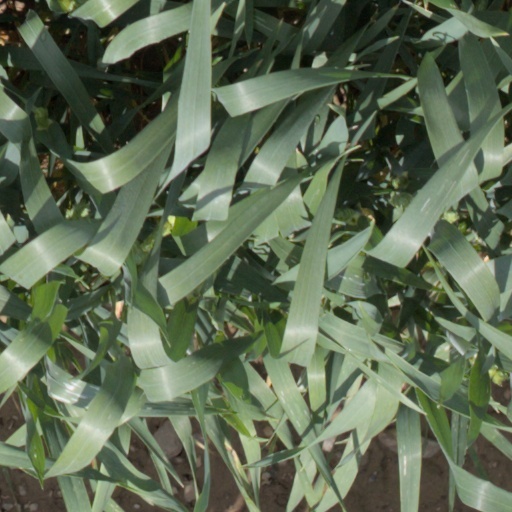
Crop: wheat